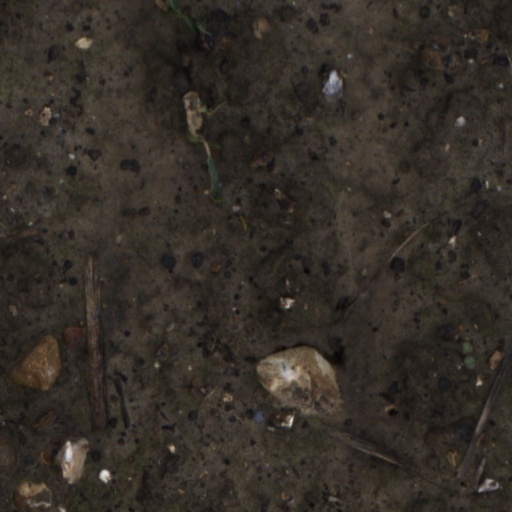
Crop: wheat